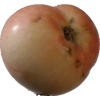
Label: Apple 10